Ministry of Justice and Internal Affairs (Mongolia)

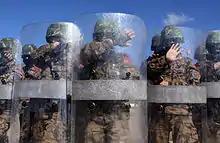
Members of the Mongolian Internal Troops.

Established in 1965, the National Police Agency is responsible for maintaining law and order and preventing crime throughout Mongolia. Its motto is "Striving together for peaceful and secure life".